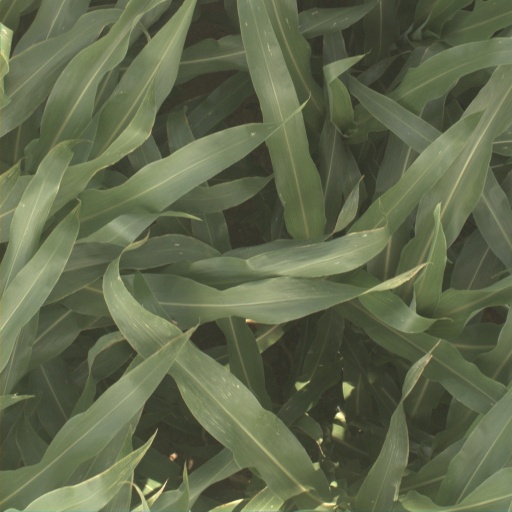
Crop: sorghum